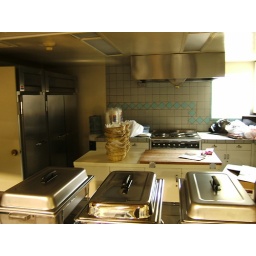
The kitchen. It has a big fridge, a big freezer, a microwave and a warming oven. The warming oven doesn't go above 350 degrees